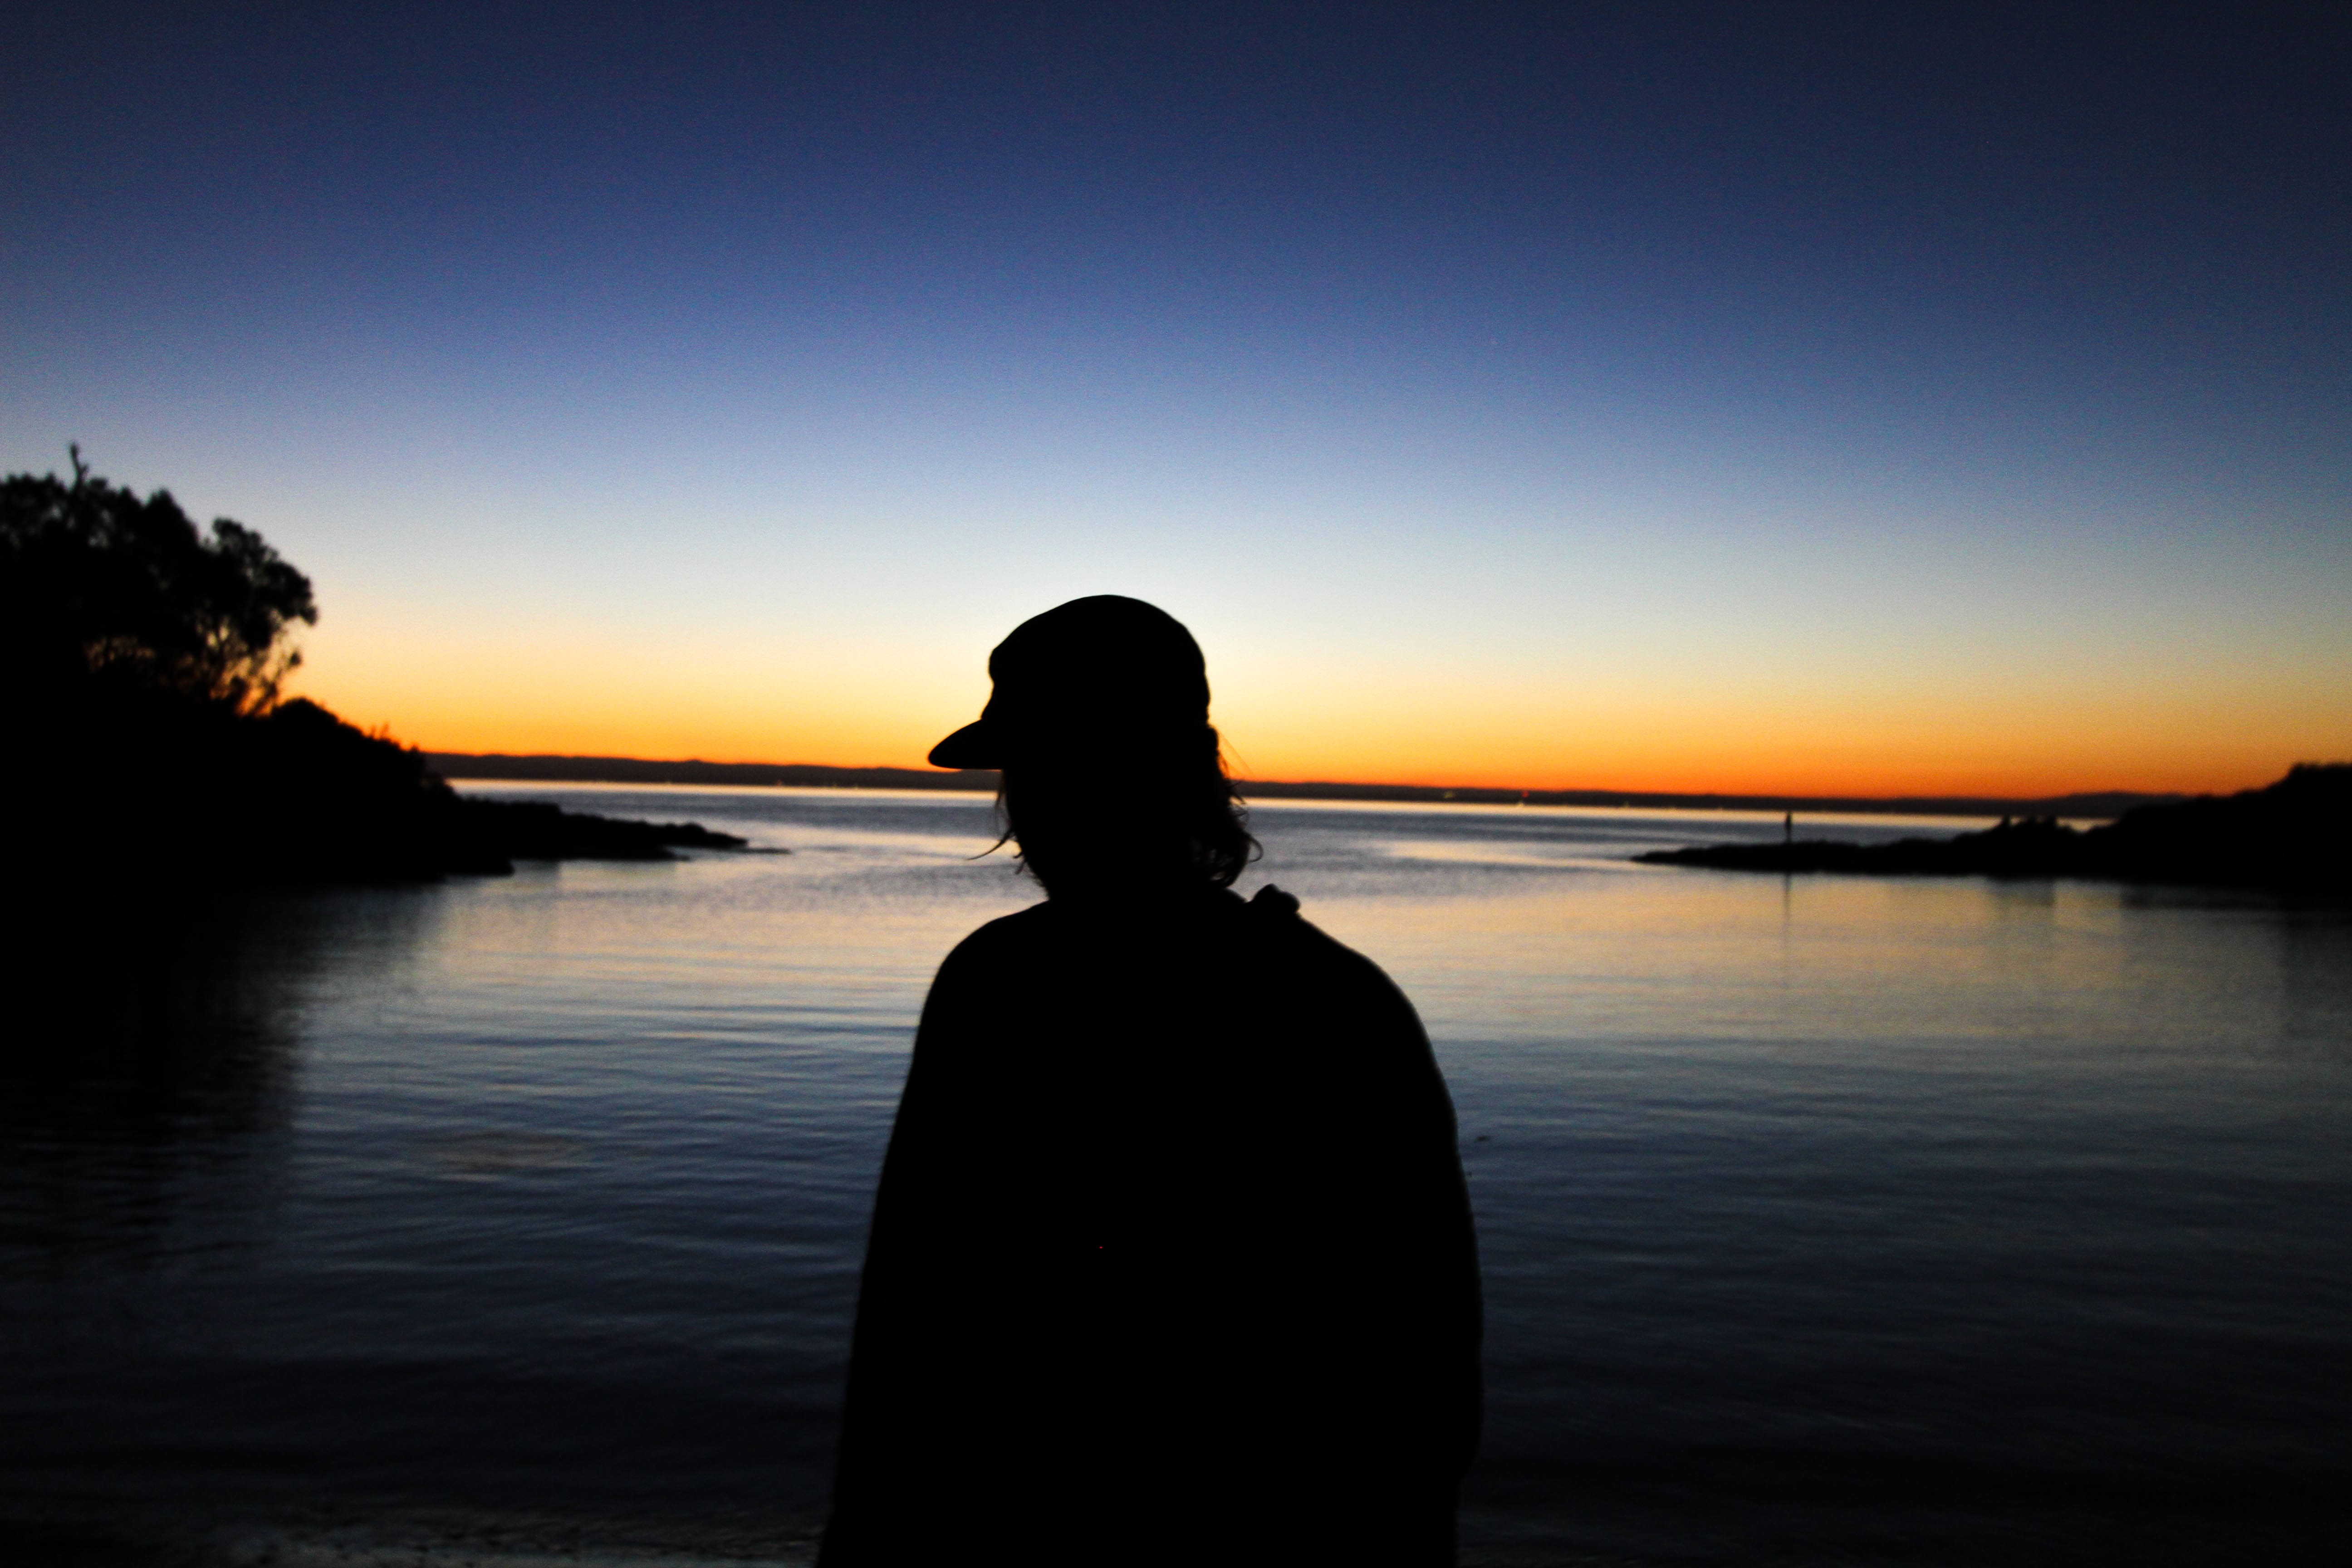
sea, water, ocean, horizon, silhouette, sunrise, sunset, sunlight, morning, dawn, dusk, evening, reflection, cap